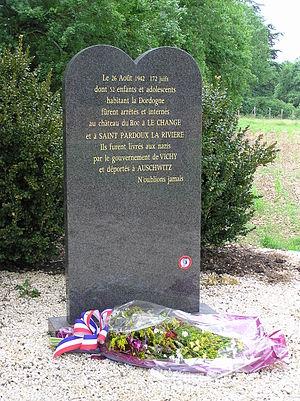
Stèle en mémoire de déportés juifs de Dordogne, devant le château du Roc (Le Change) Español: Stèle en memoria de deportados judíos de Dordogne, delante del castillo de Le Roc (Le Change Português: Stèle em memória déportés judeus de Dordogne, na frente do castelo Le Roc (Le Change
Le Change est une ancienne commune française située dans le département de la Dordogne, en région Nouvelle-Aquitaine.